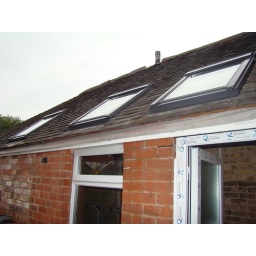
New Velux roof lights - make use of higher kitchen ceiling and bring in much more light